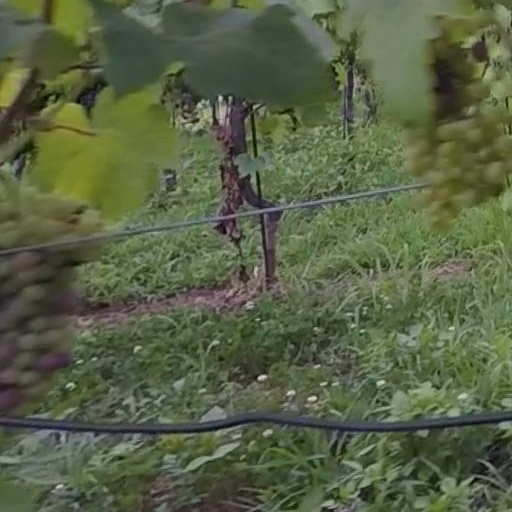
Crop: grape